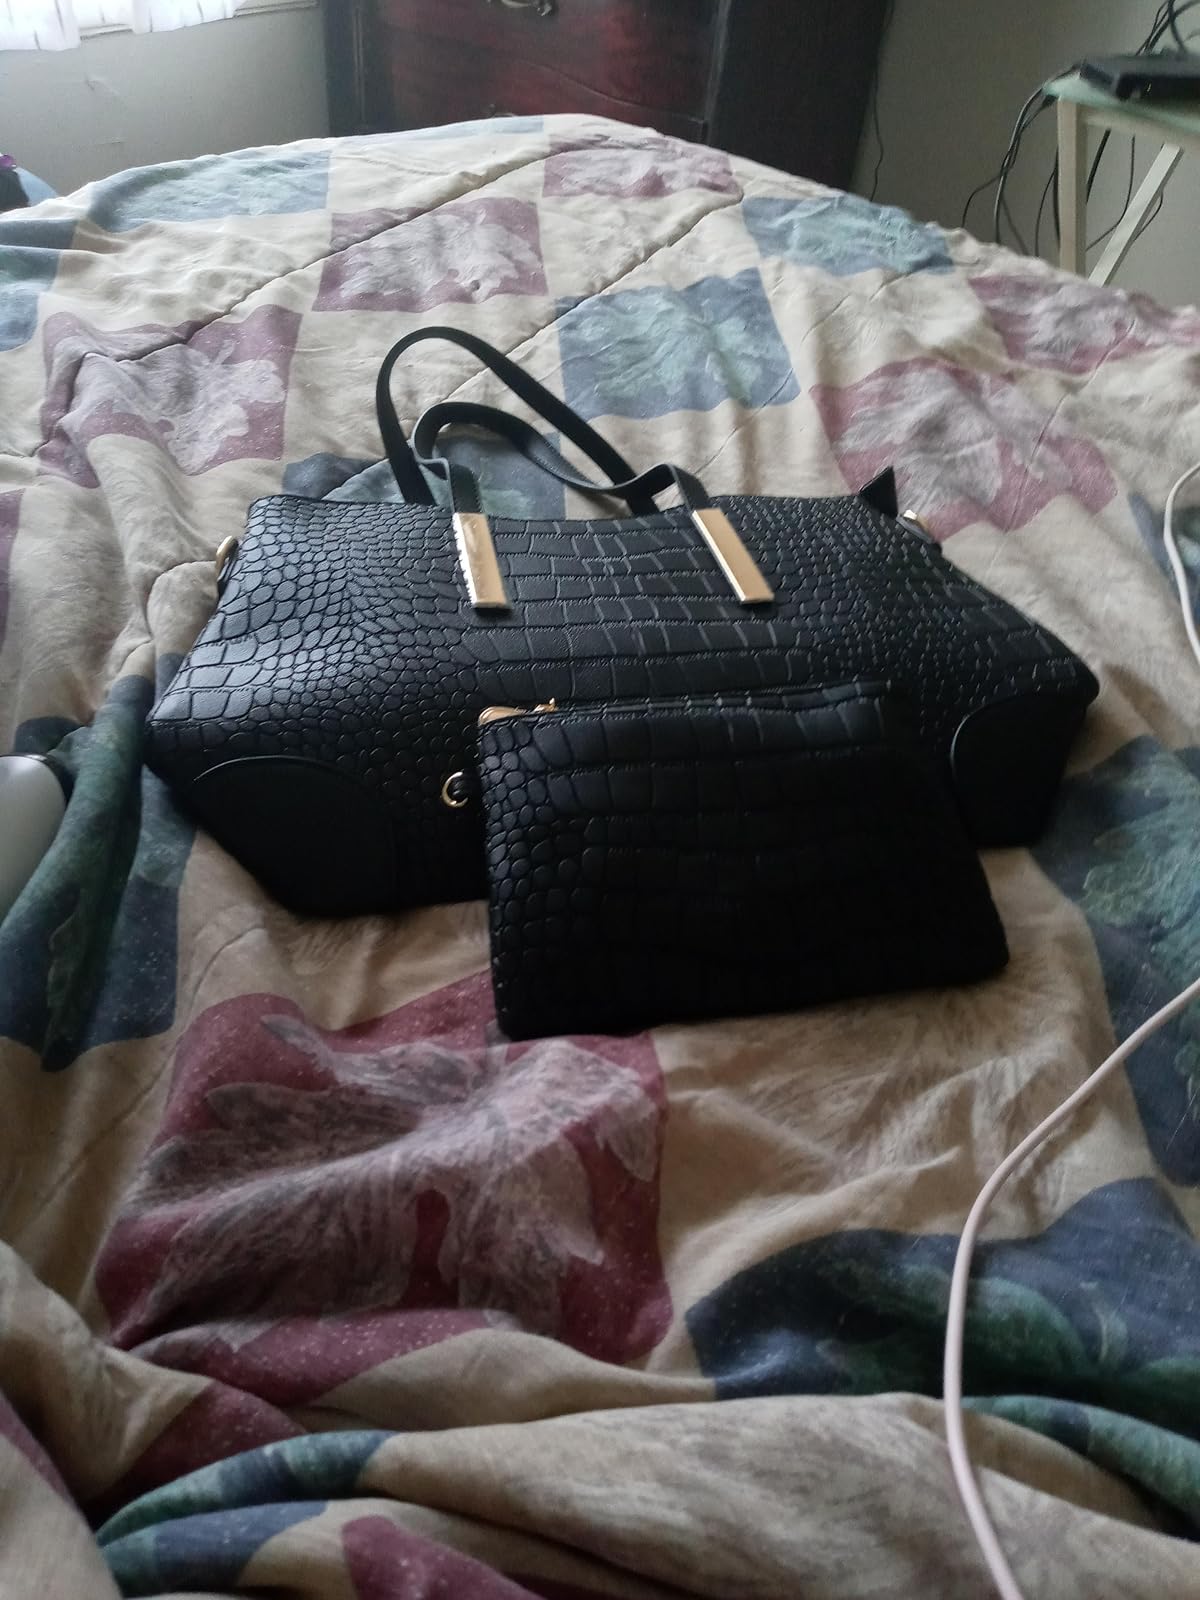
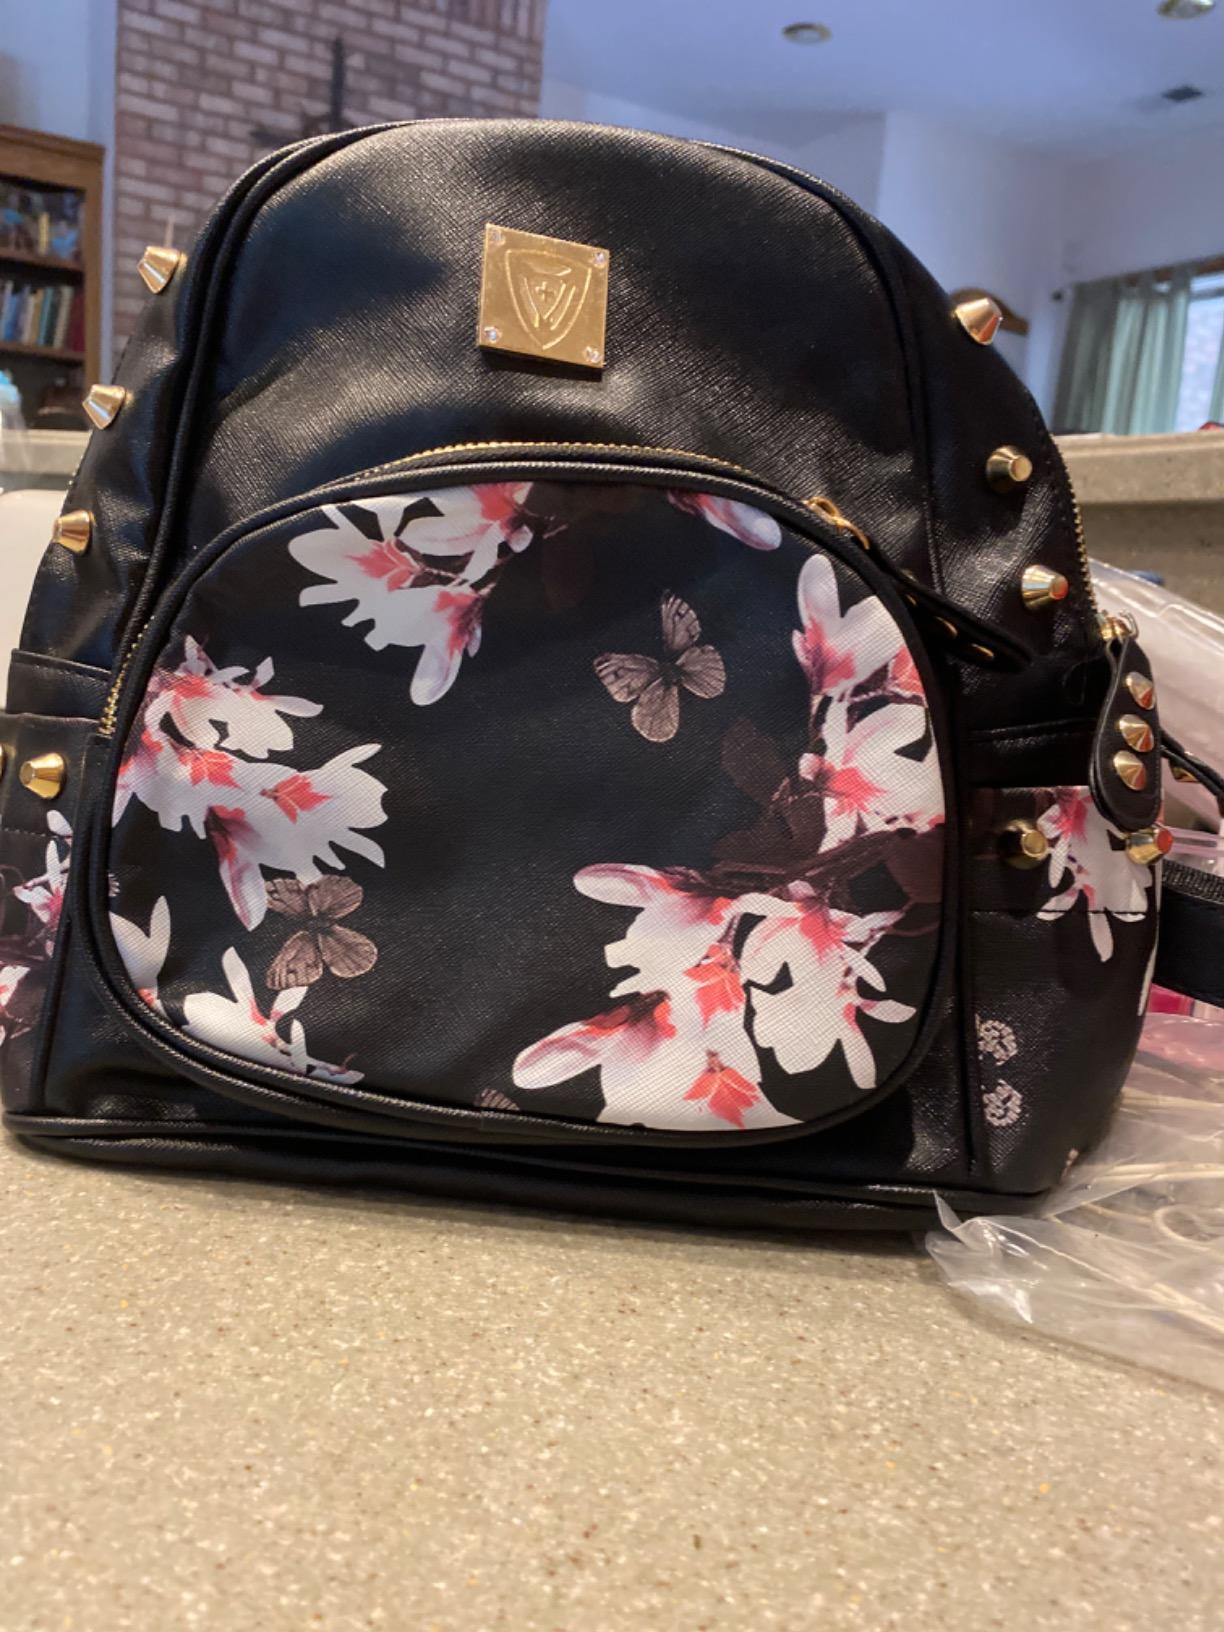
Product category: accessories_handbag
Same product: no